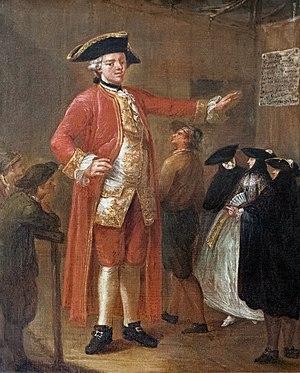
Cette page fournit une liste chronologique de tableaux du peintre vénitien Pietro Longhi.
Ca' Rezzonico est un palais situé à Venise, sur le Grand Canal.